Lake Makgadikgadi

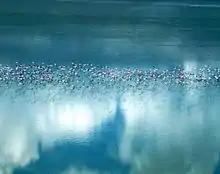
The Makgadikgadi Salt Pans in Botswana mark the remnants of the lake today. They are one of the most important breeding sites in Southern Africa for lesser and greater flamingos

Lake Makgadikgadi was a paleolake that existed in what is now the Kalahari Desert in Botswana from 2,000,000 years BP to 10,000 years BP. It may have once covered an area of from and was deep. The Okavango, Upper Zambezi, and Cuando rivers once all emptied into the lake. Its remains are seen in the Makgadikgadi salt pans, one of the largest salt pans in the world.